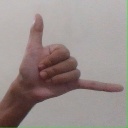
अक्षर: द